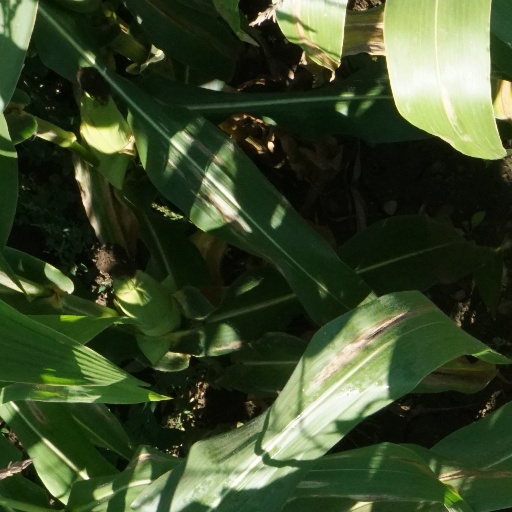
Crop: maize; corn